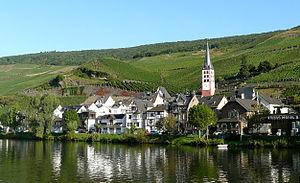
Zell est une ville de l'arrondissement de Cochem-Zell du Land de Rhénanie-Palatinat, en Allemagne. Elle est le siège de la communauté des communes de Zell qui compte 24 communes et 18 500 habitants.